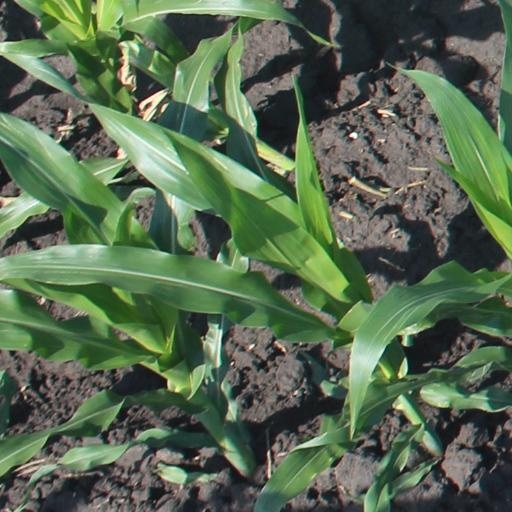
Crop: maize; corn